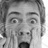
Emotion: surprise